The Real Housewives of Atlanta season 3

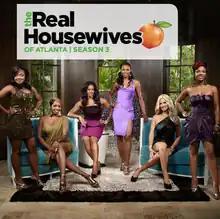
Cover used by the iTunes StoreLeft to right: Parks, Leakes, Whitfield, Bailey, Zolciak-Biermann, and Burruss

The third season of "The Real Housewives of Atlanta", an American reality television series, was broadcast on Bravo. It aired from October 4, 2010, until February 20, 2011, and was primarily filmed in Atlanta, Georgia. Its executive producers are Lauren Eskelin, Lorraine Haughton, Glenda Hersh, Carlos King, Steven Weinstock and Andy Cohen.